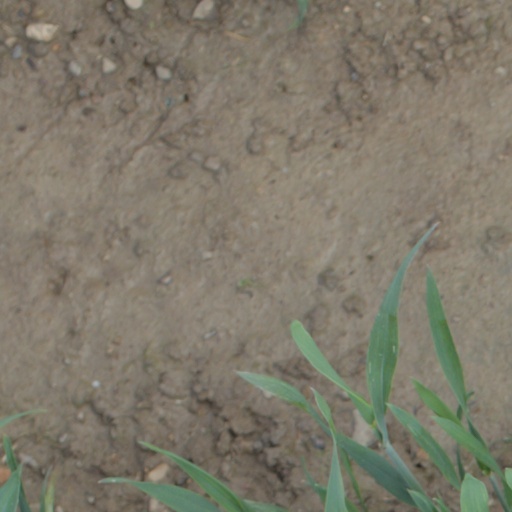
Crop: wheat